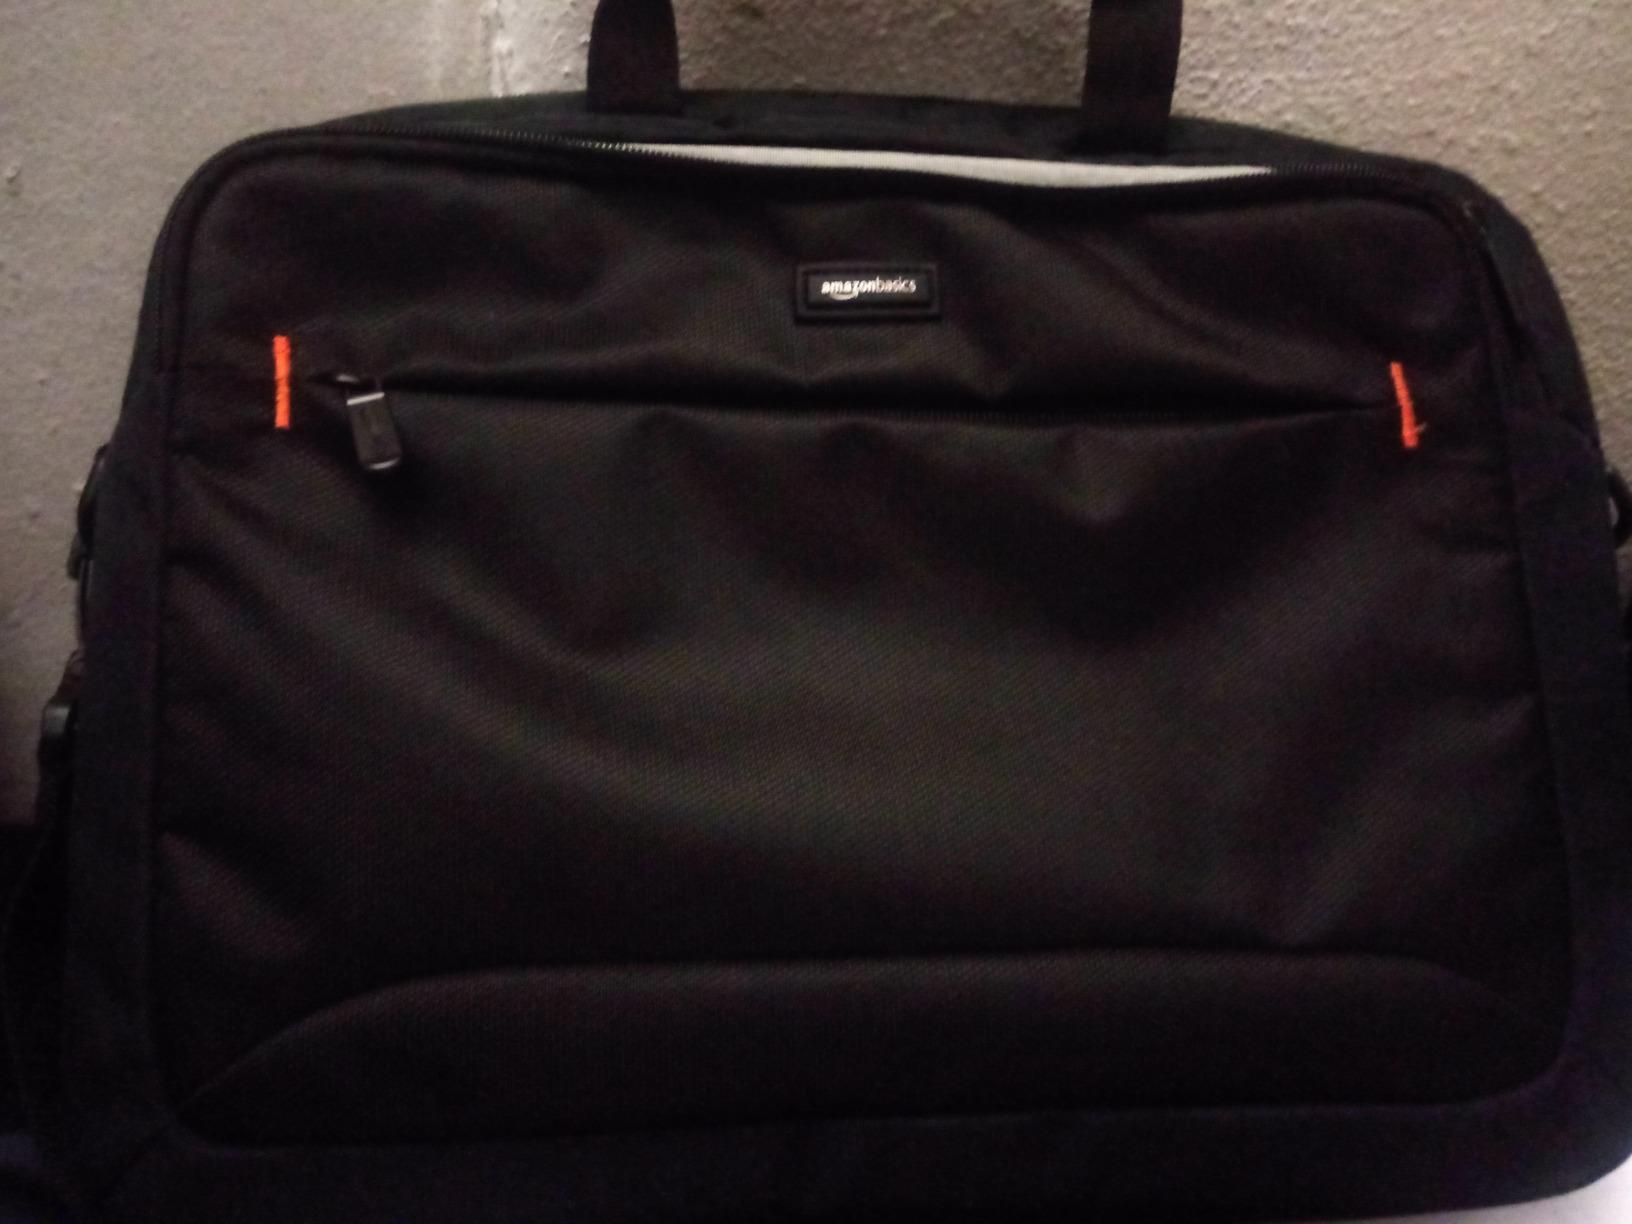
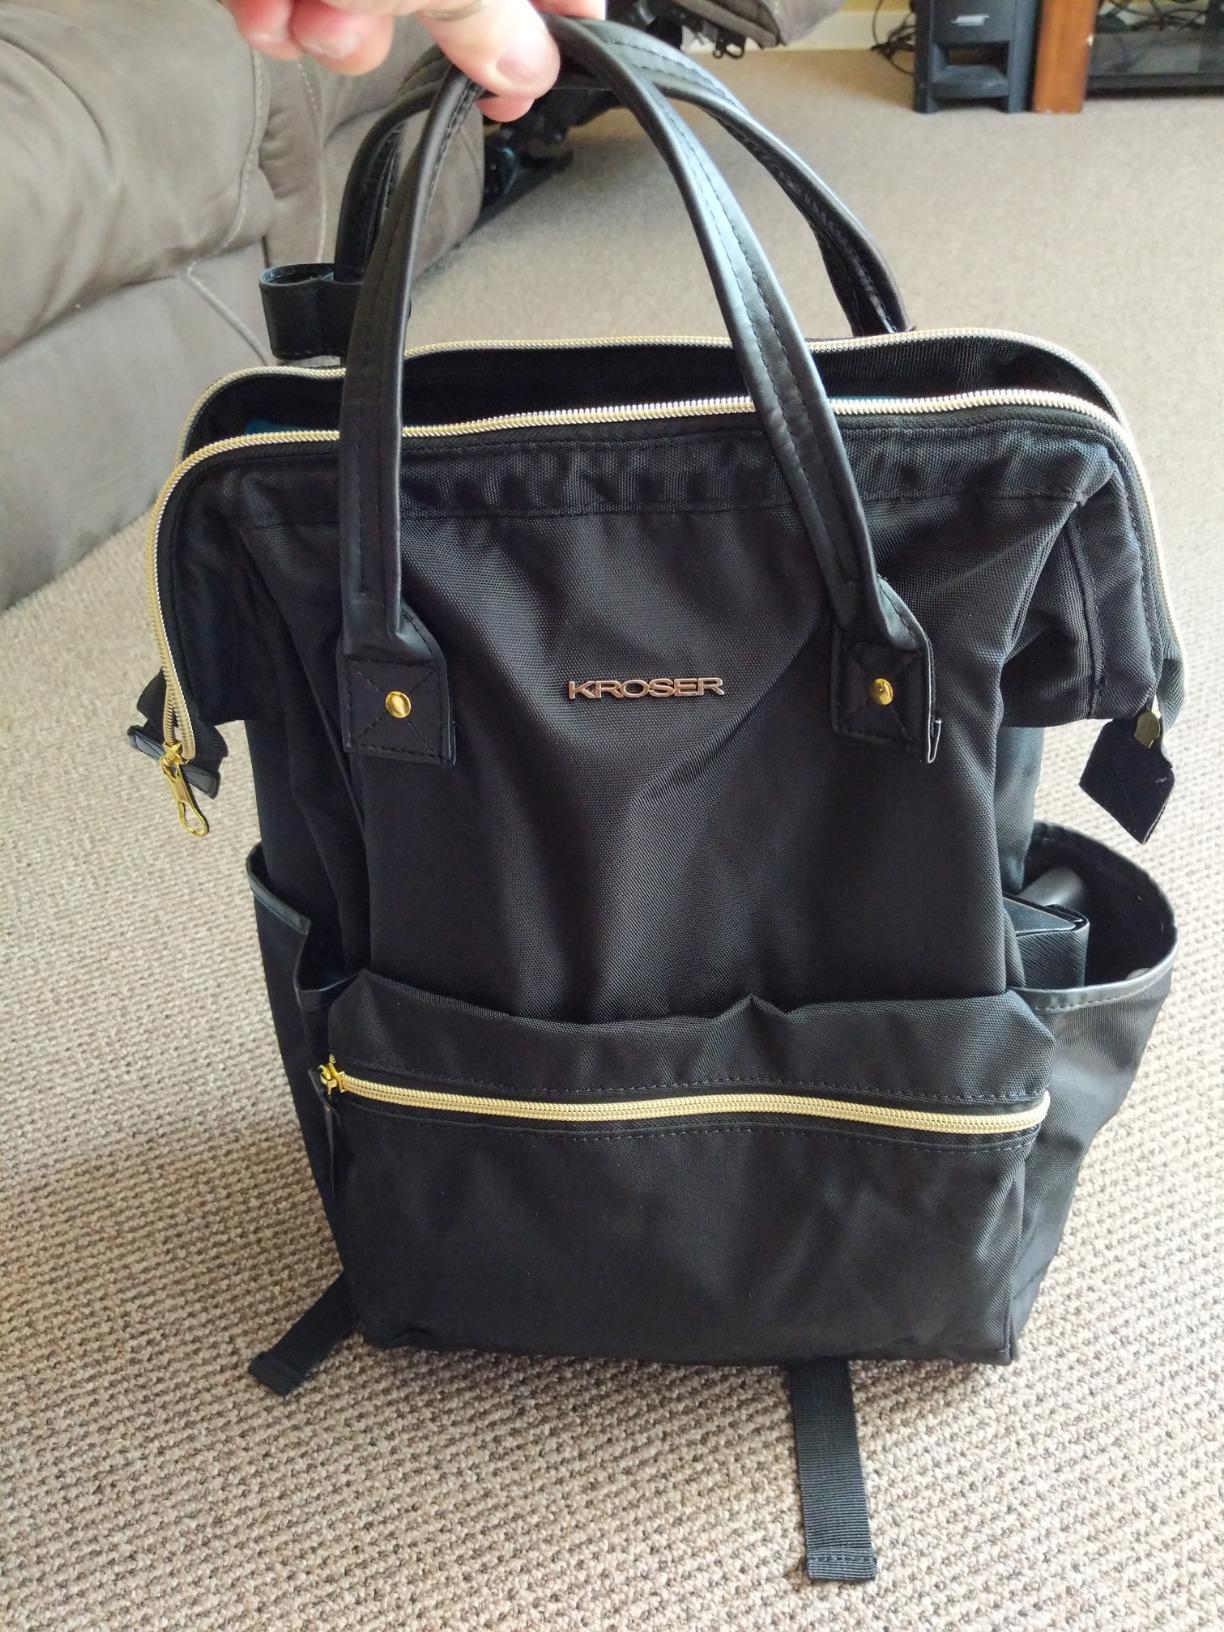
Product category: bag
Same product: no